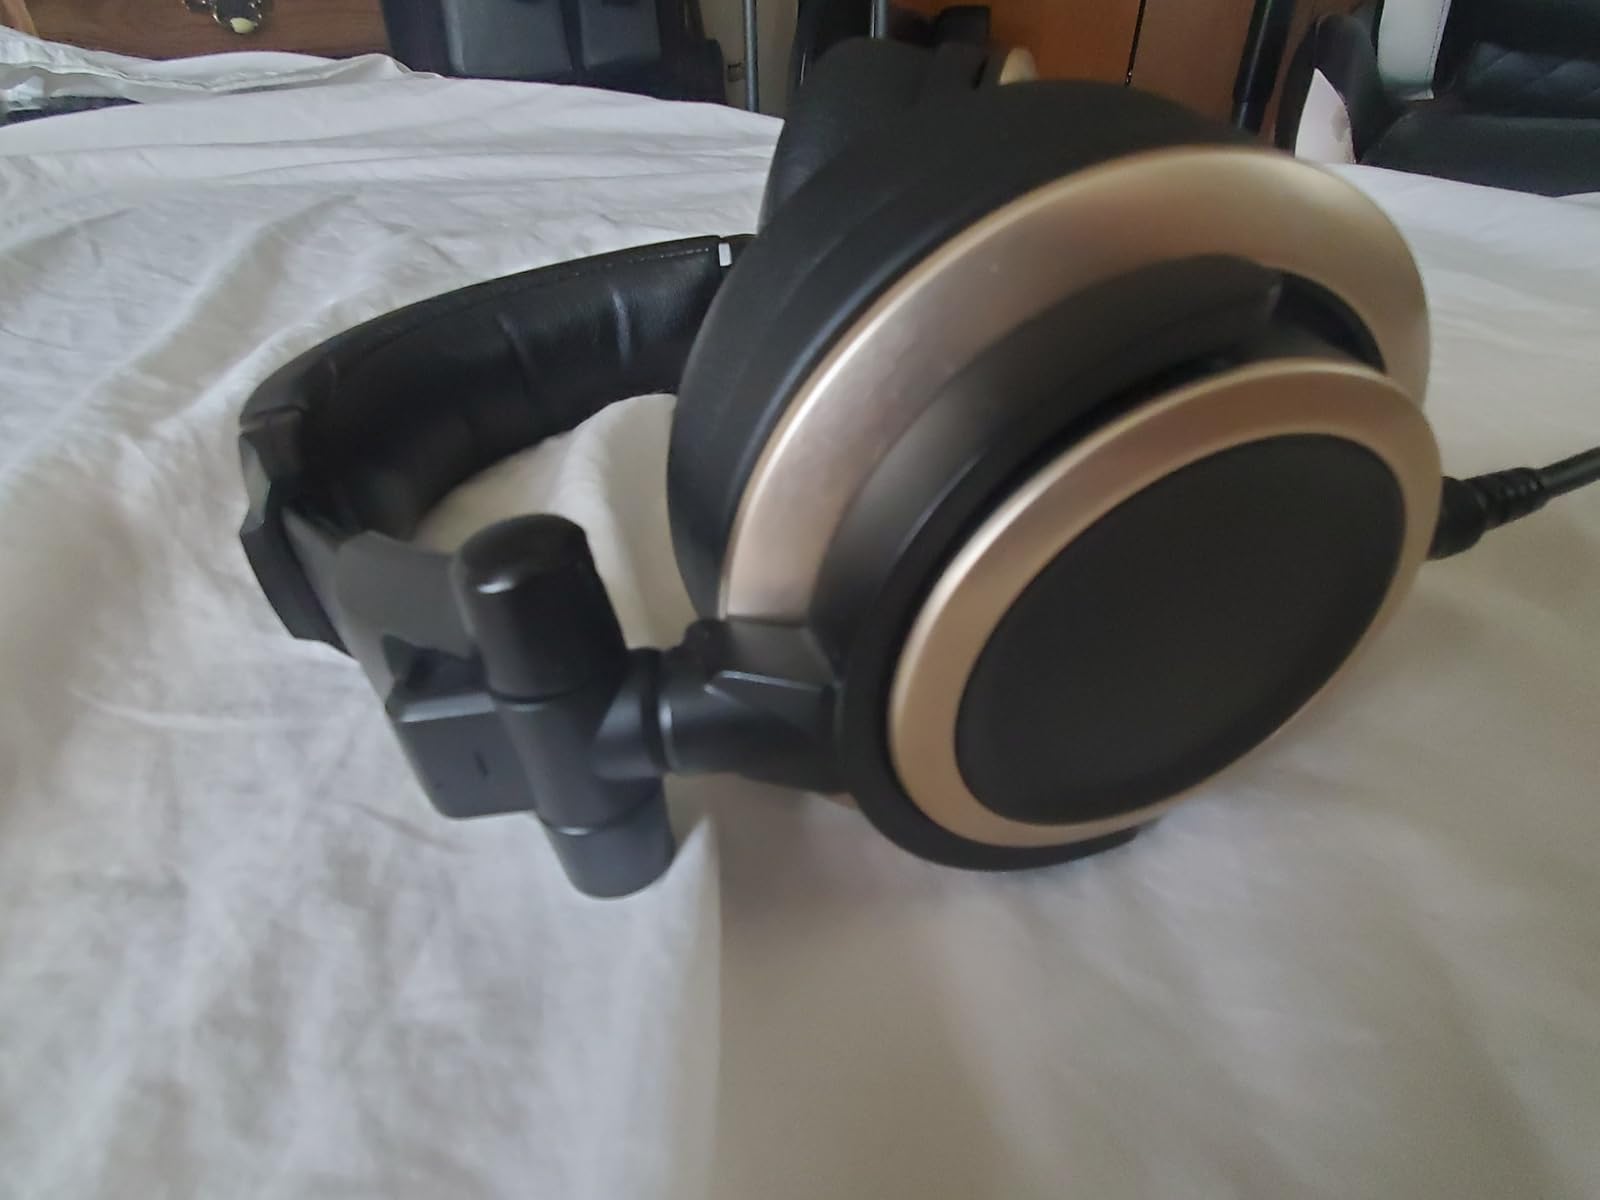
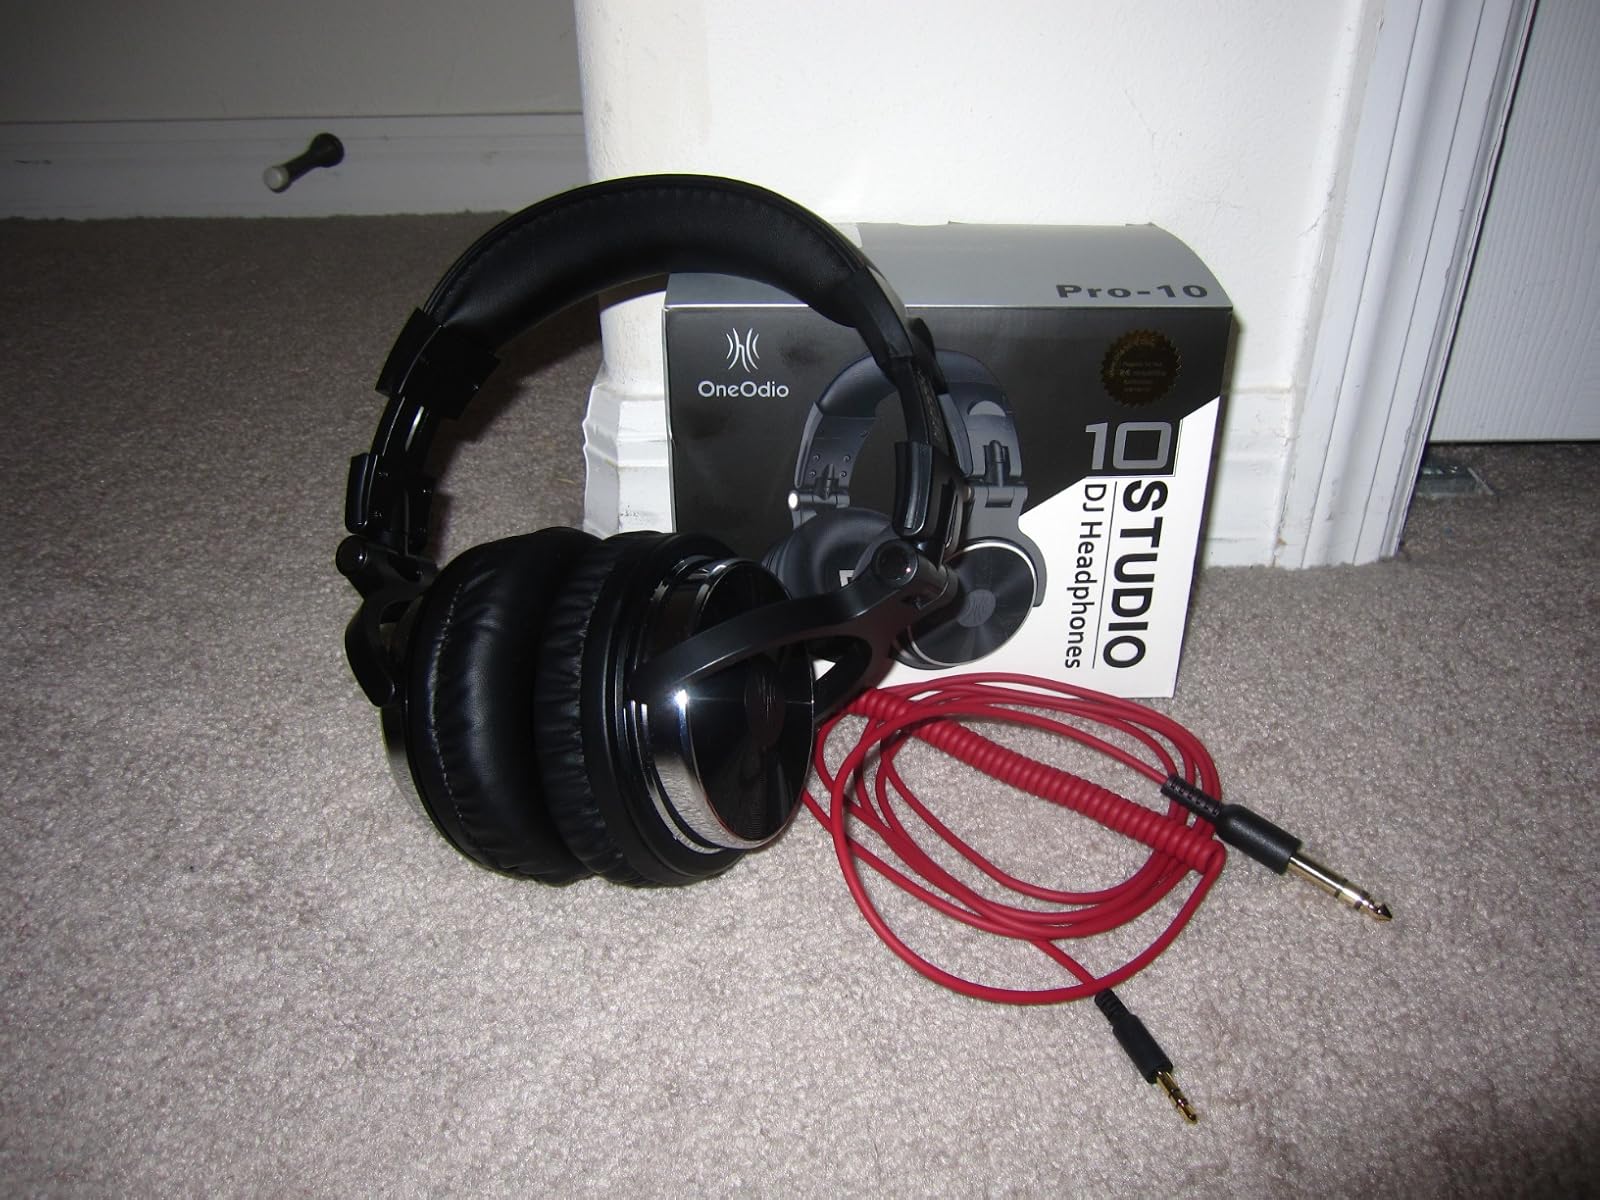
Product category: headphones
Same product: no